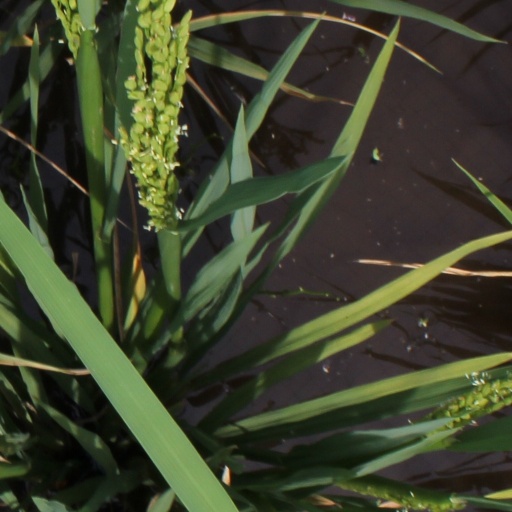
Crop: rice